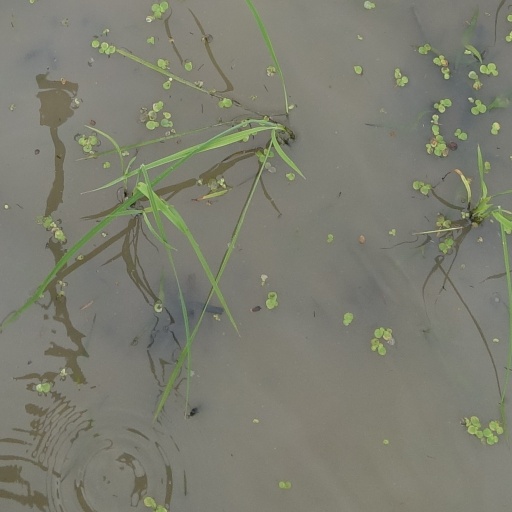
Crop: rice